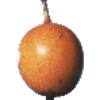
Label: Granadilla 1